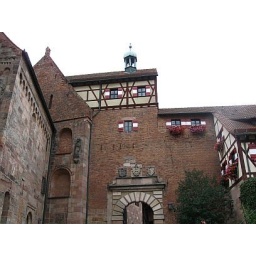
Inner part protected by the castle wall